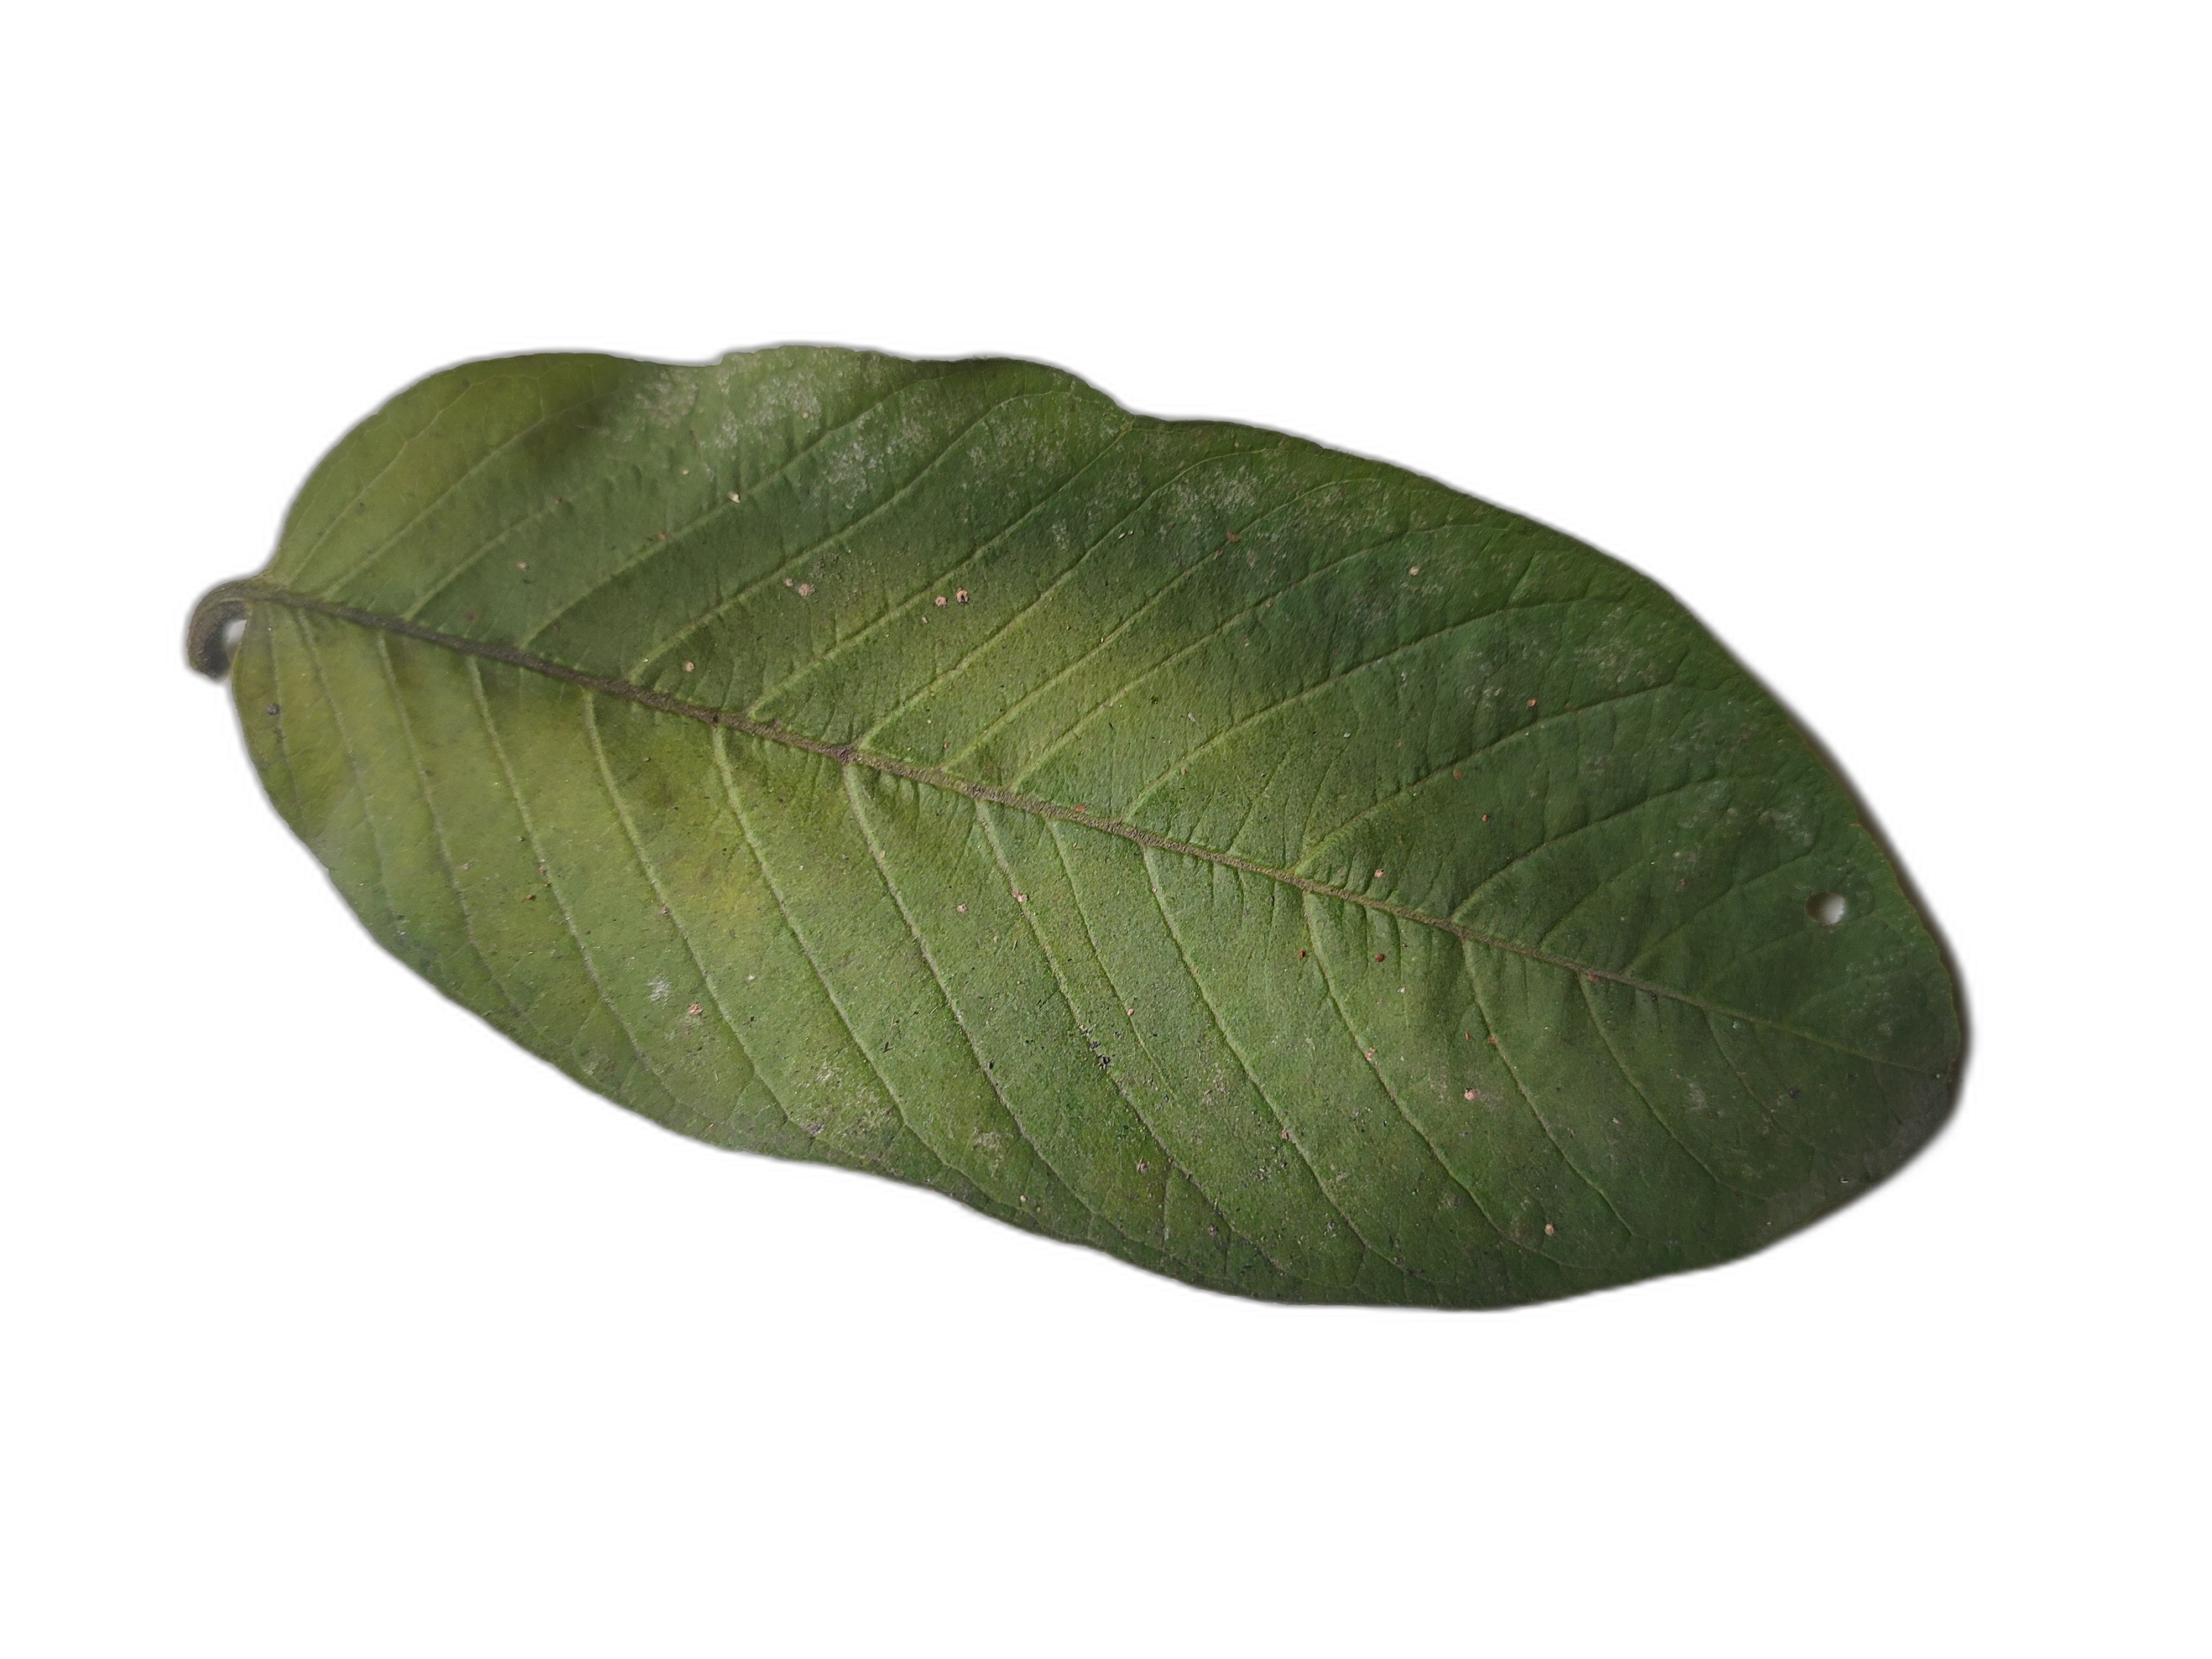
Plant part: leaf
Disease: Healthy